Podium

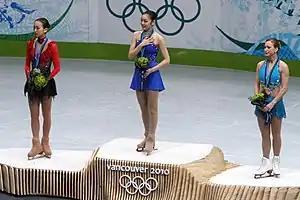
A podium at the 2010 Winter Olympics. The medallists of the ladies' single figure skating: Mao Asada (left, silver), Yuna Kim (center, gold), Joannie Rochette (right, bronze).

Podiums were first used at the 1930 British Empire Games (now Commonwealth Games) in Hamilton, Ontario and subsequently during the 1932 Winter Olympics in Lake Placid and the 1932 Summer Olympics in Los Angeles.